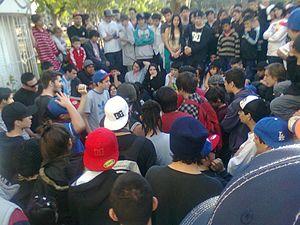
Un battle est un terme de la culture hip-hop désignant une compétition entre rappeurs ou bboys échangeant leurs meilleurs passages spontanés, dont l'issue se juge grâce à un jury qui peut se constituer de 3 ou 5 personnes.